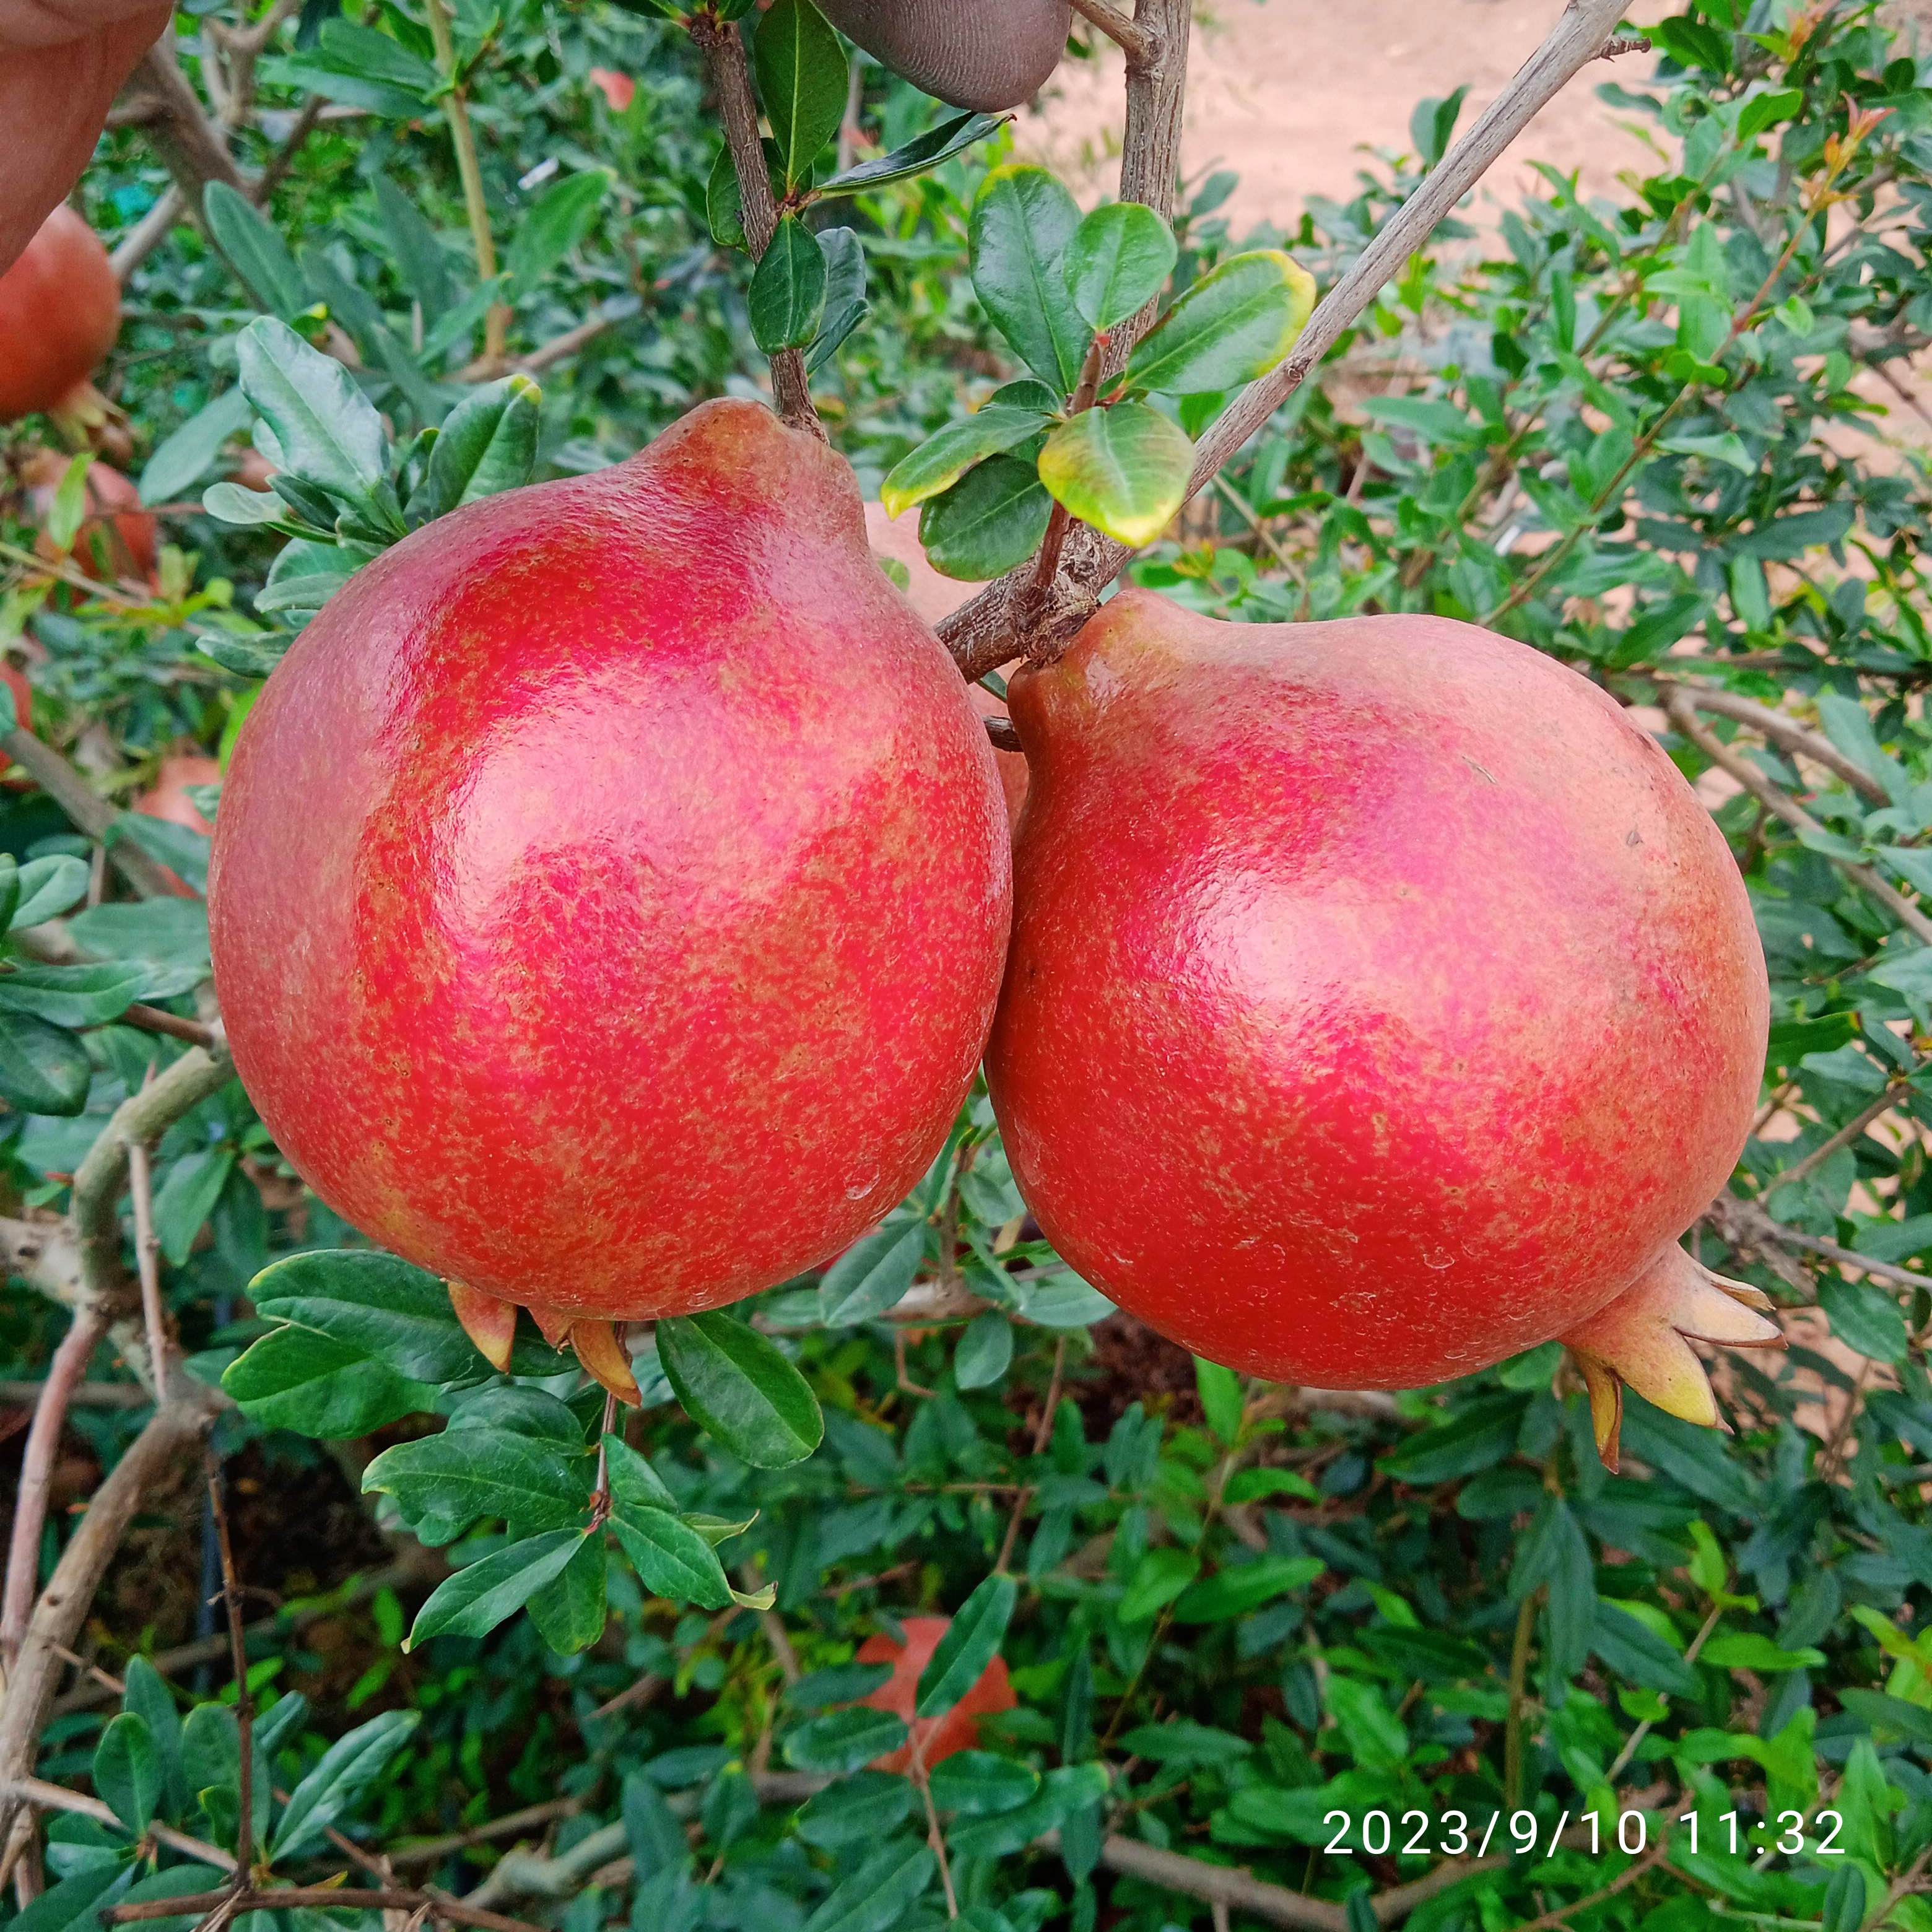
Label: Healthy